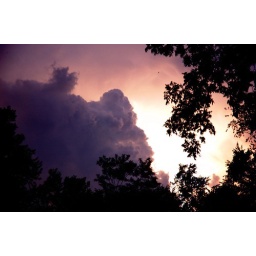
Just across the river in Illinois-marble size hail- Missouri, soft ball size hail!!!